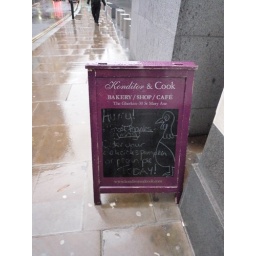
love the drawing of a turkey ;o)the person who did the sign today obviously is in the Friday spirit ;o)